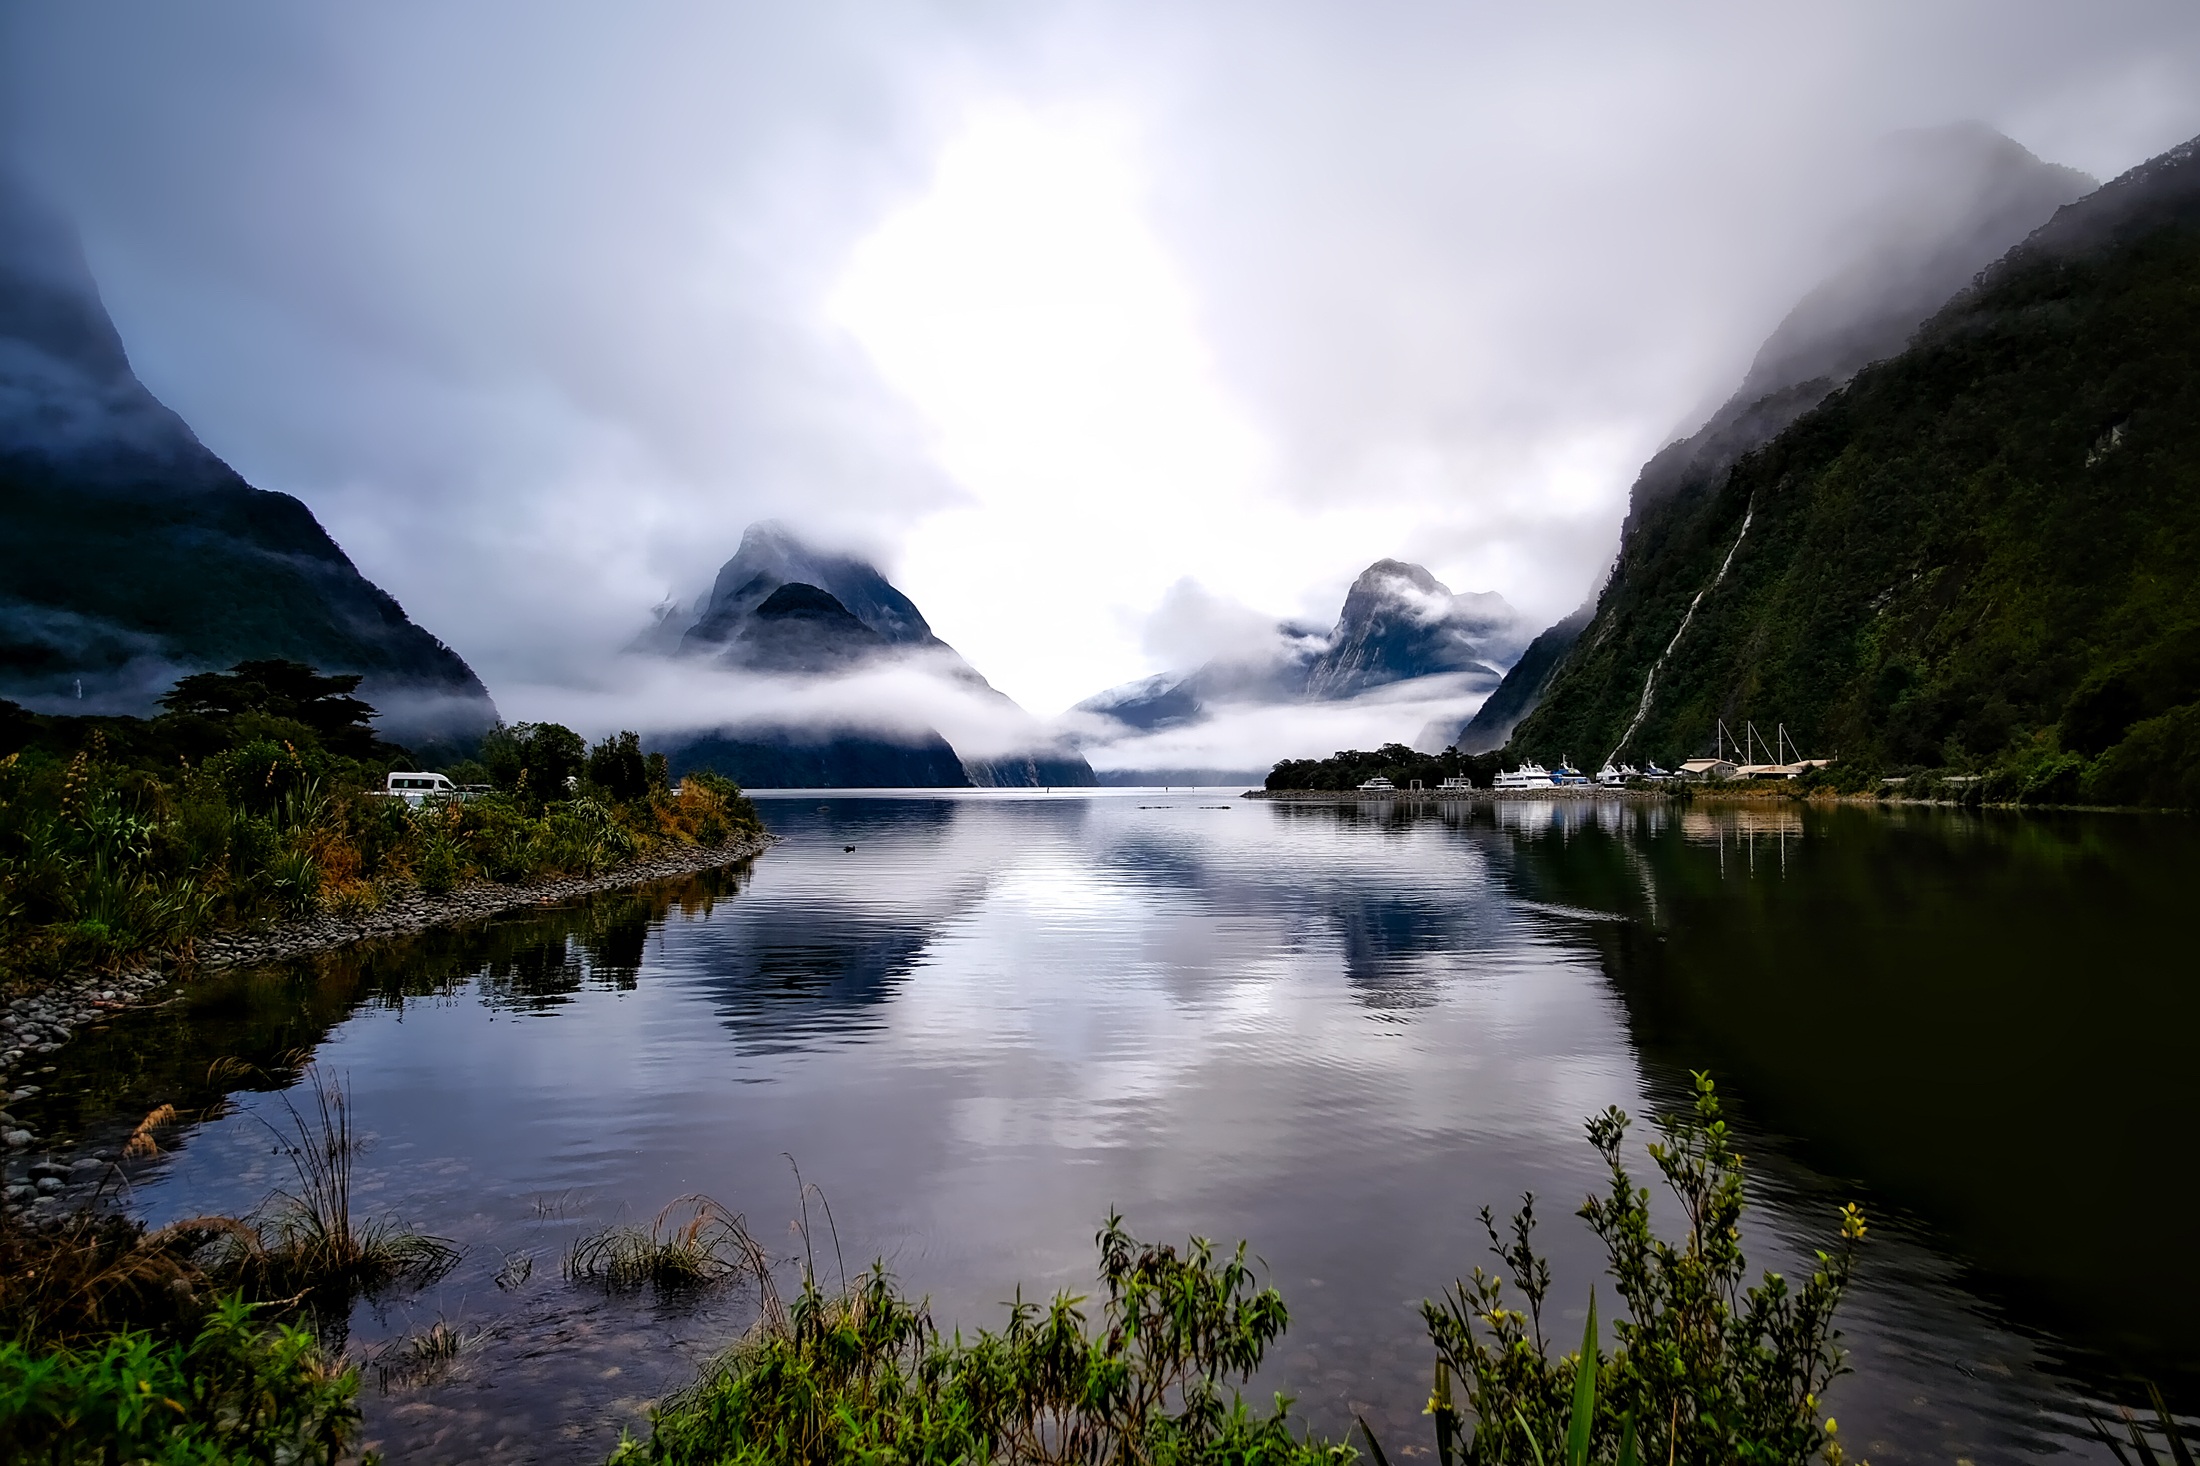
landscape, water, nature, forest, wilderness, mountain, cloud, fog, sunrise, morning, lake, dawn, river, mountain range, reflection, fjord, reservoir, tourism, highland, body of water, trees, outdoors, woods, hdr, mountains, boats, ships, new zealand, reflections, daybreak, loch, landform, geographical feature, atmospheric phenomenon, mountainous landforms, glacial landform